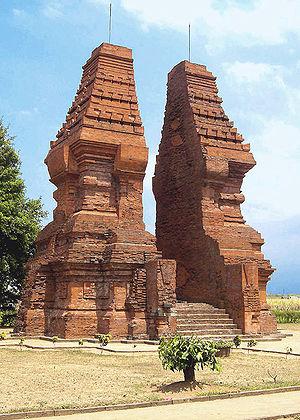
Majapahit était un royaume situé dans la partie orientale de l'île de Java en Indonésie, fondé en 1292, qui connut son apogée aux XIVᵉ et XVᵉ siècles sous le roi Hayam Wuruk.
Candi bentar, ou portail scindé, est un type de portail javanais et balinais classique que l'on trouve couramment à l'entrée des édifices religieux, des palais du Kraton ou des cimetières. Il s'agit essentiellement d'une structure semblable à un candi, parfaitement divisée en deux pour créer un passage au centre permettant aux gens de traverser. Le passage est généralement surélevé, un escalier permettant d'y accéder. Les candi bentar se trouvent principalement à Java, Bali et Lombok.
Trowulan est un district d'Indonésie dans le kabupaten de Mojokerto, dans la province de Java oriental. On y trouve un site archéologique qui s'étend sur quelque 100 km². On pense que c'était là l'emplacement de la capitale du royaume de Majapahit.
Cet article recense les sites inscrits au patrimoine mondial en Indonésie.